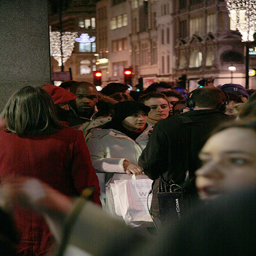
A group of people sitting around a room together.
Group of pedestrians crowding a city street at night.
The street crowd is headed to the winter event.
very many people on the street with shooping bags
A crowd of people in winter clothes in a city.